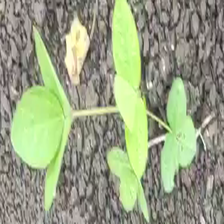
Weed species: Asian_Pigeonwings_(Clitoria Ternatea)